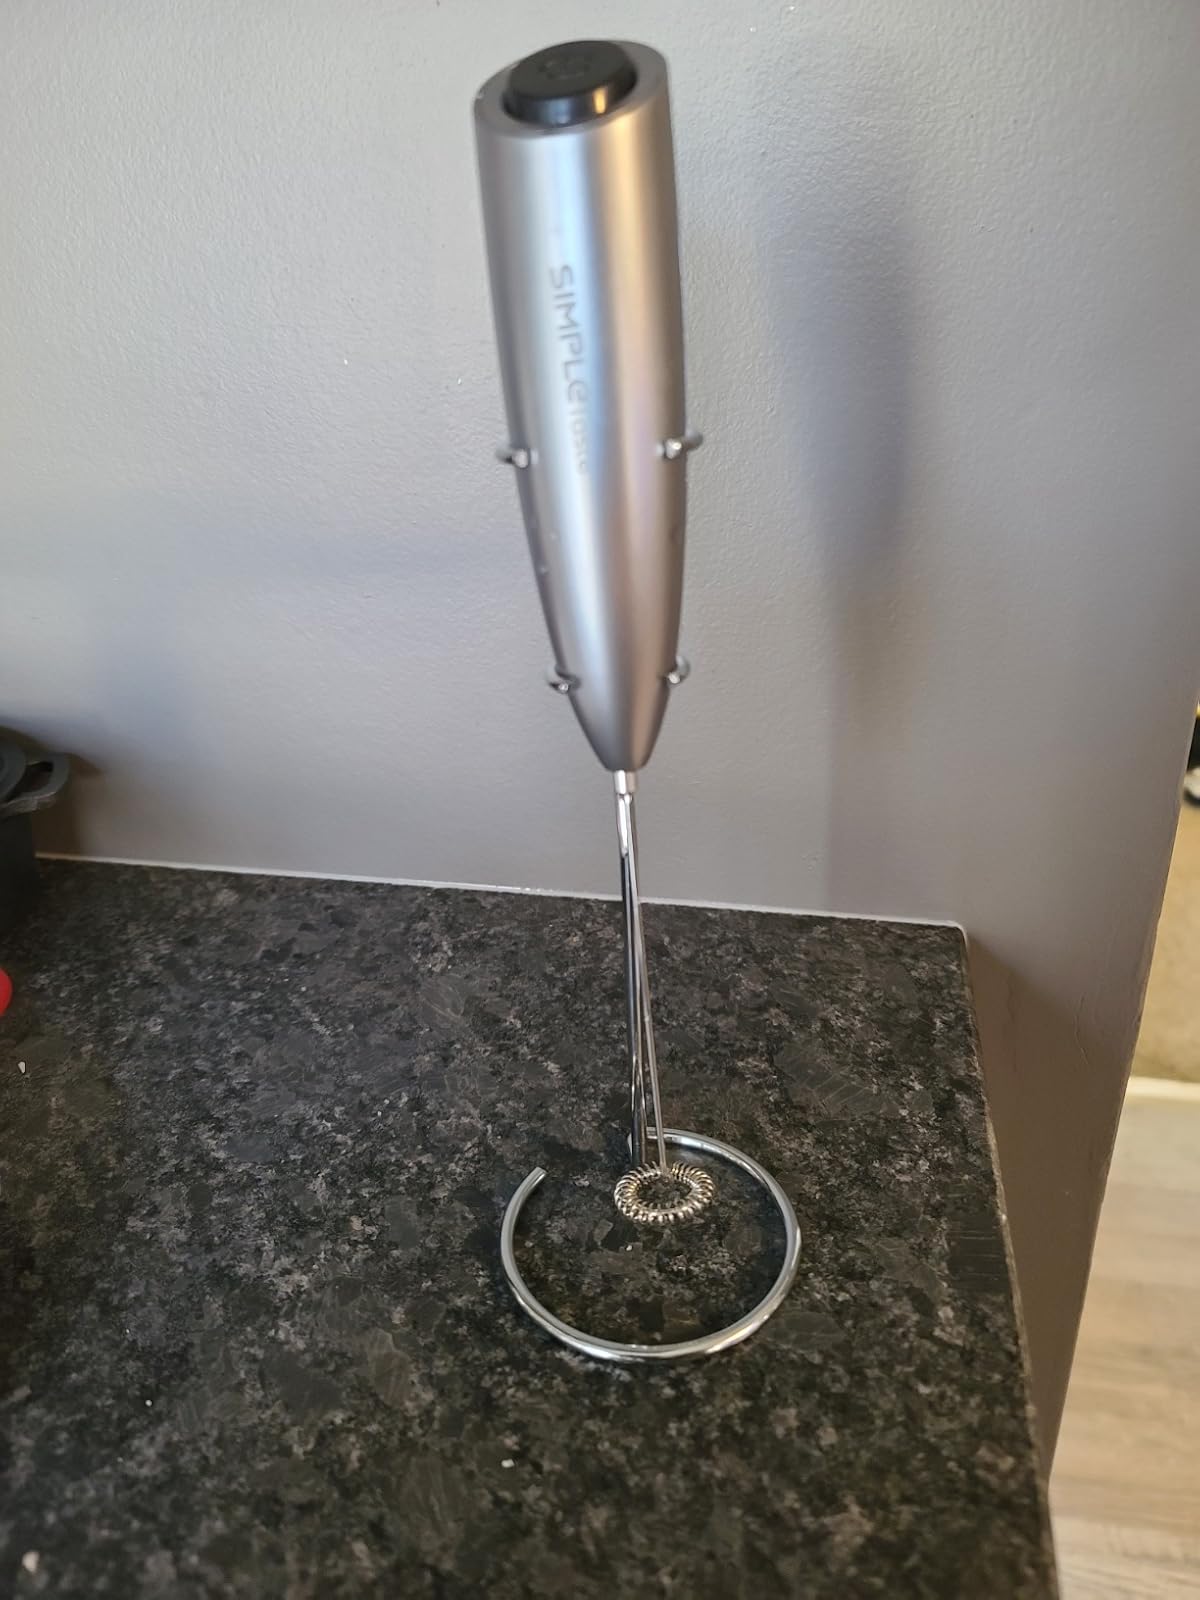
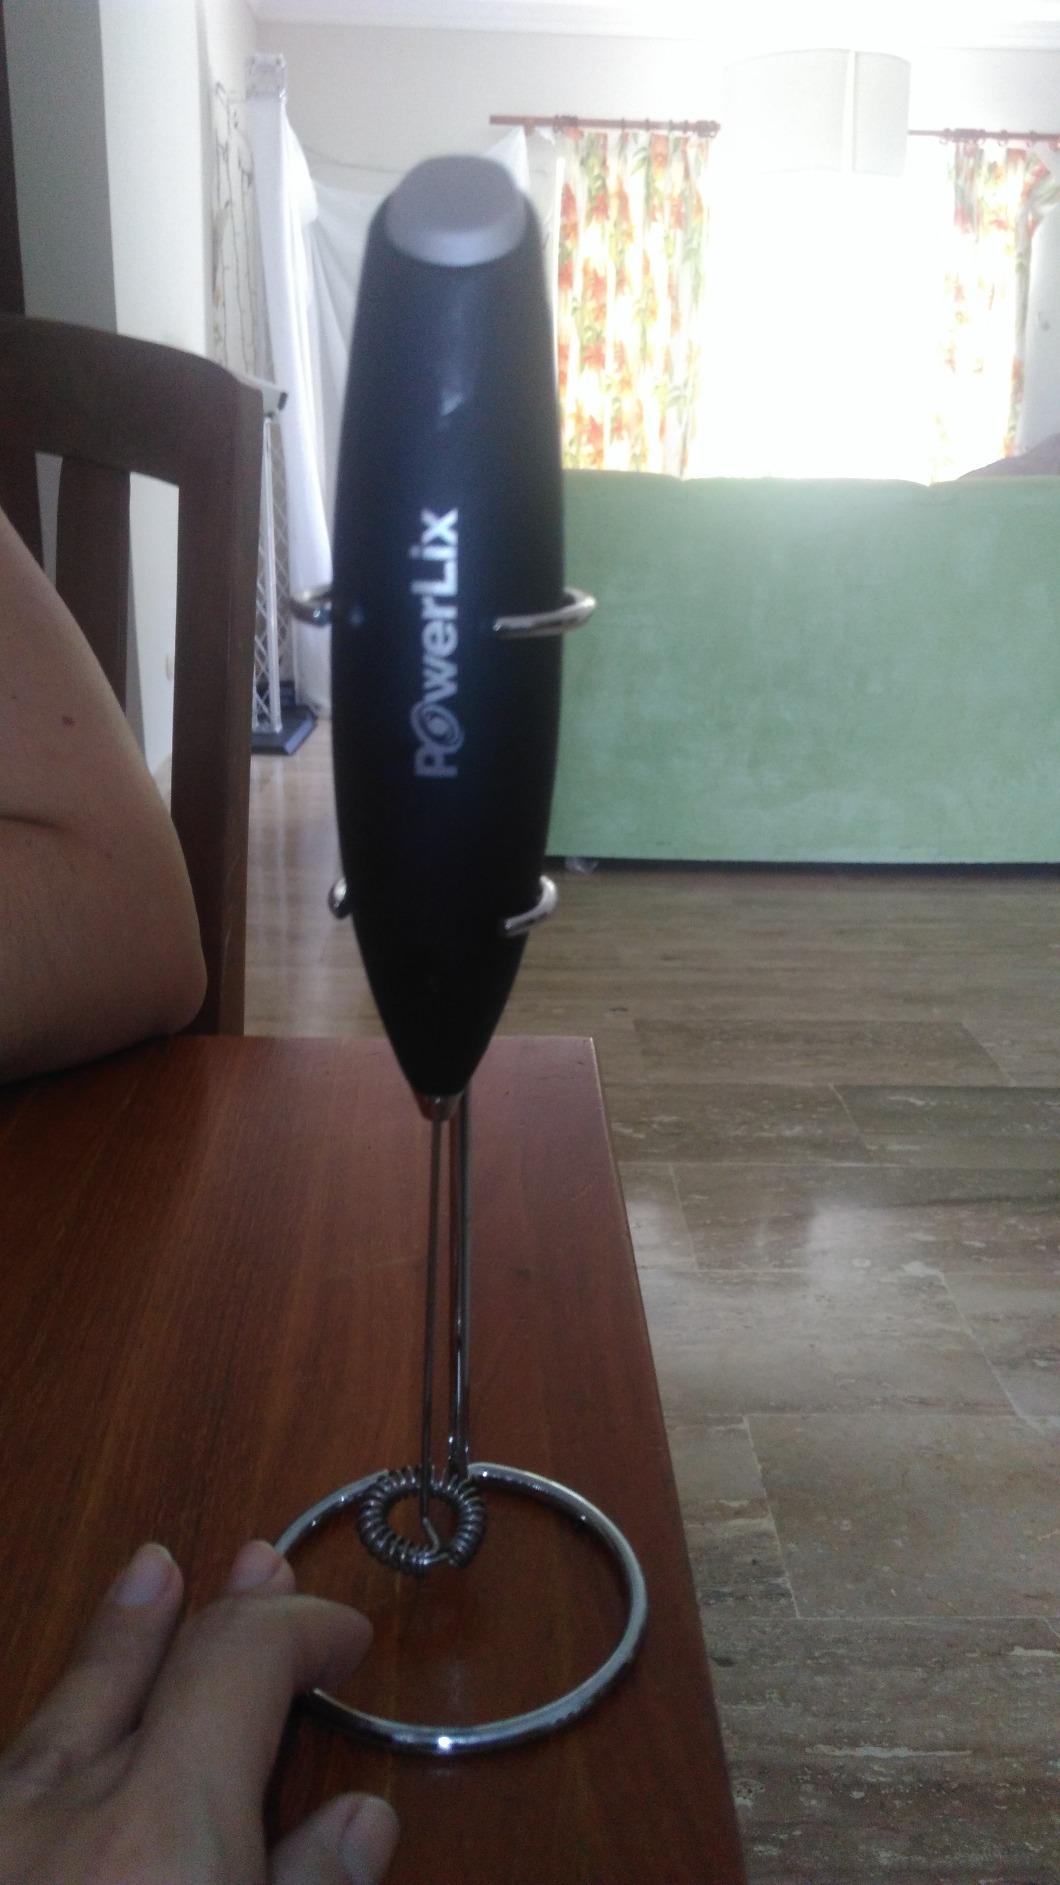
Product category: items_mixer
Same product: no